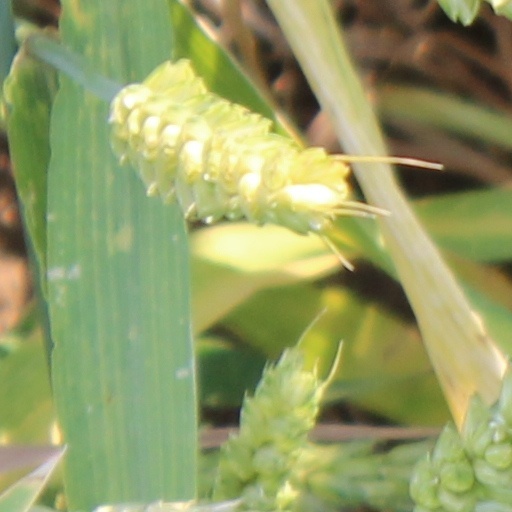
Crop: wheat